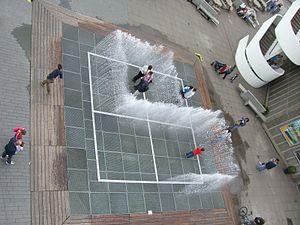
Jeppe Hein est un artiste contemporain danois né le 1ᵉʳ août 1974 à Copenhague. Il vit et travaille à Berlin.